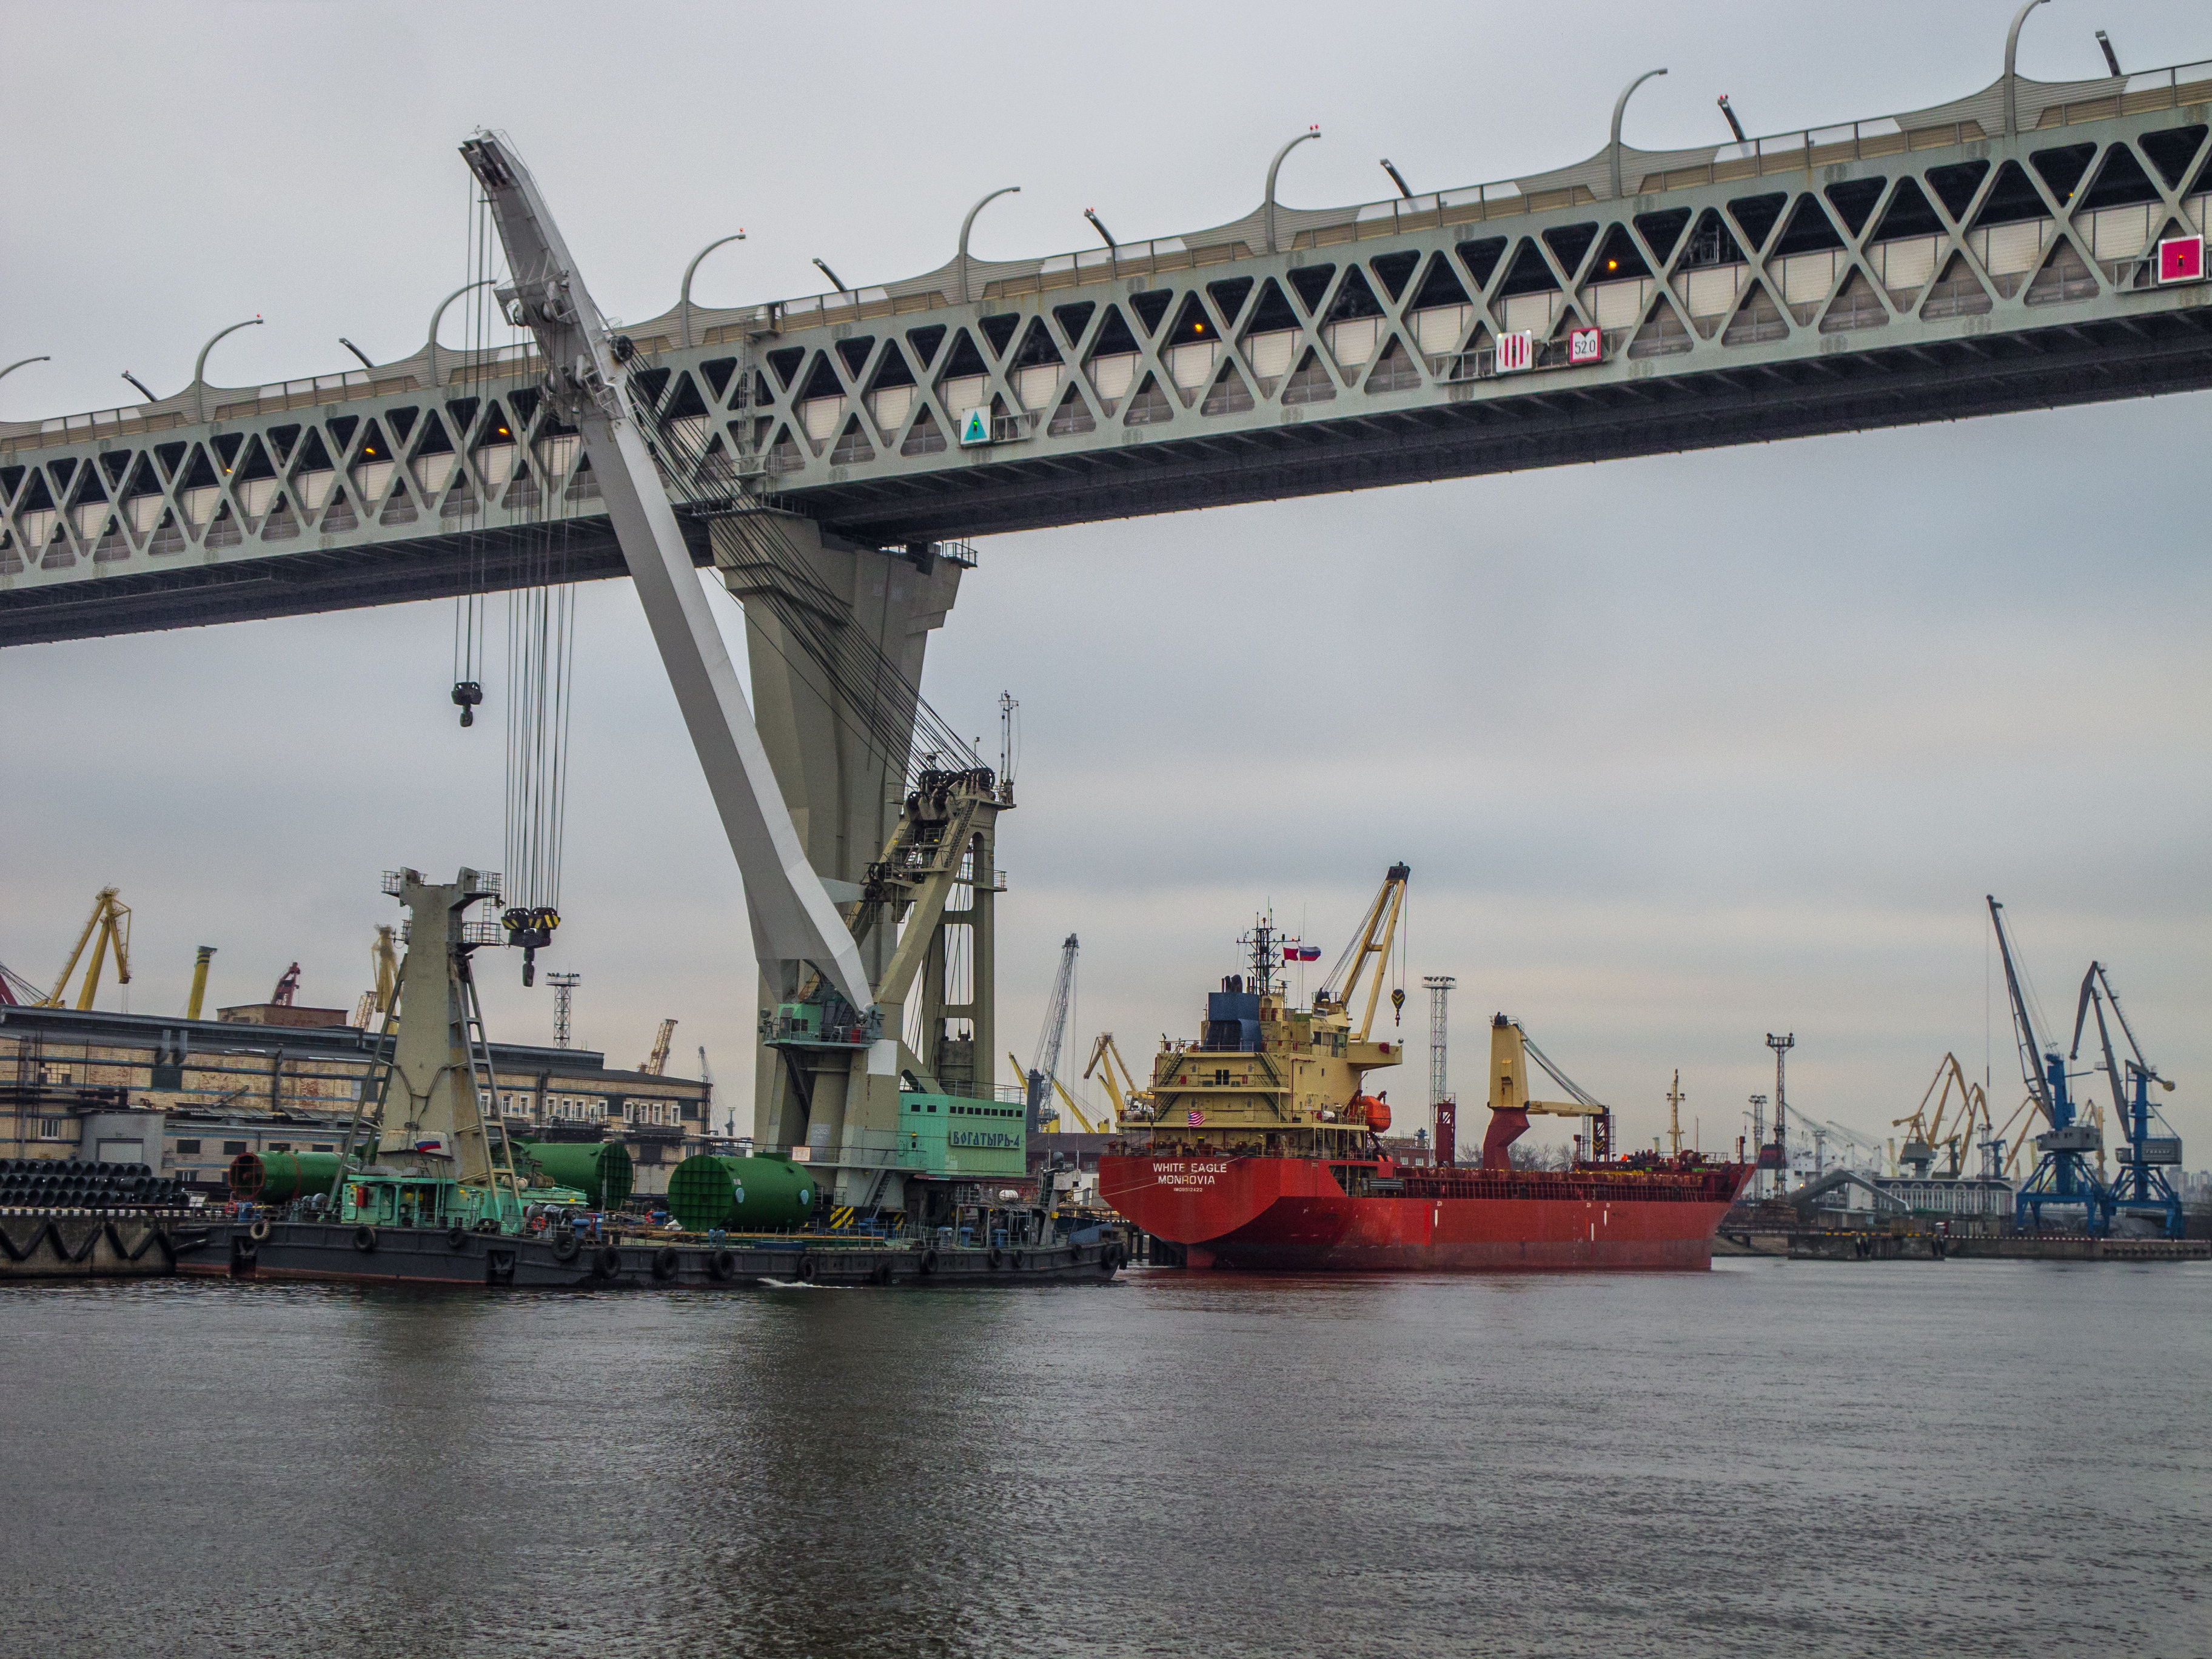
image, watercraft, water, waterway, liquid, bridge, boat, fluid, machine, girder bridge, ship, nonbuilding structure, port, channel, freight transport, cargo ship, crane vessel floating, crane, water transportation, naval architecture, beam bridge, Moveable bridge